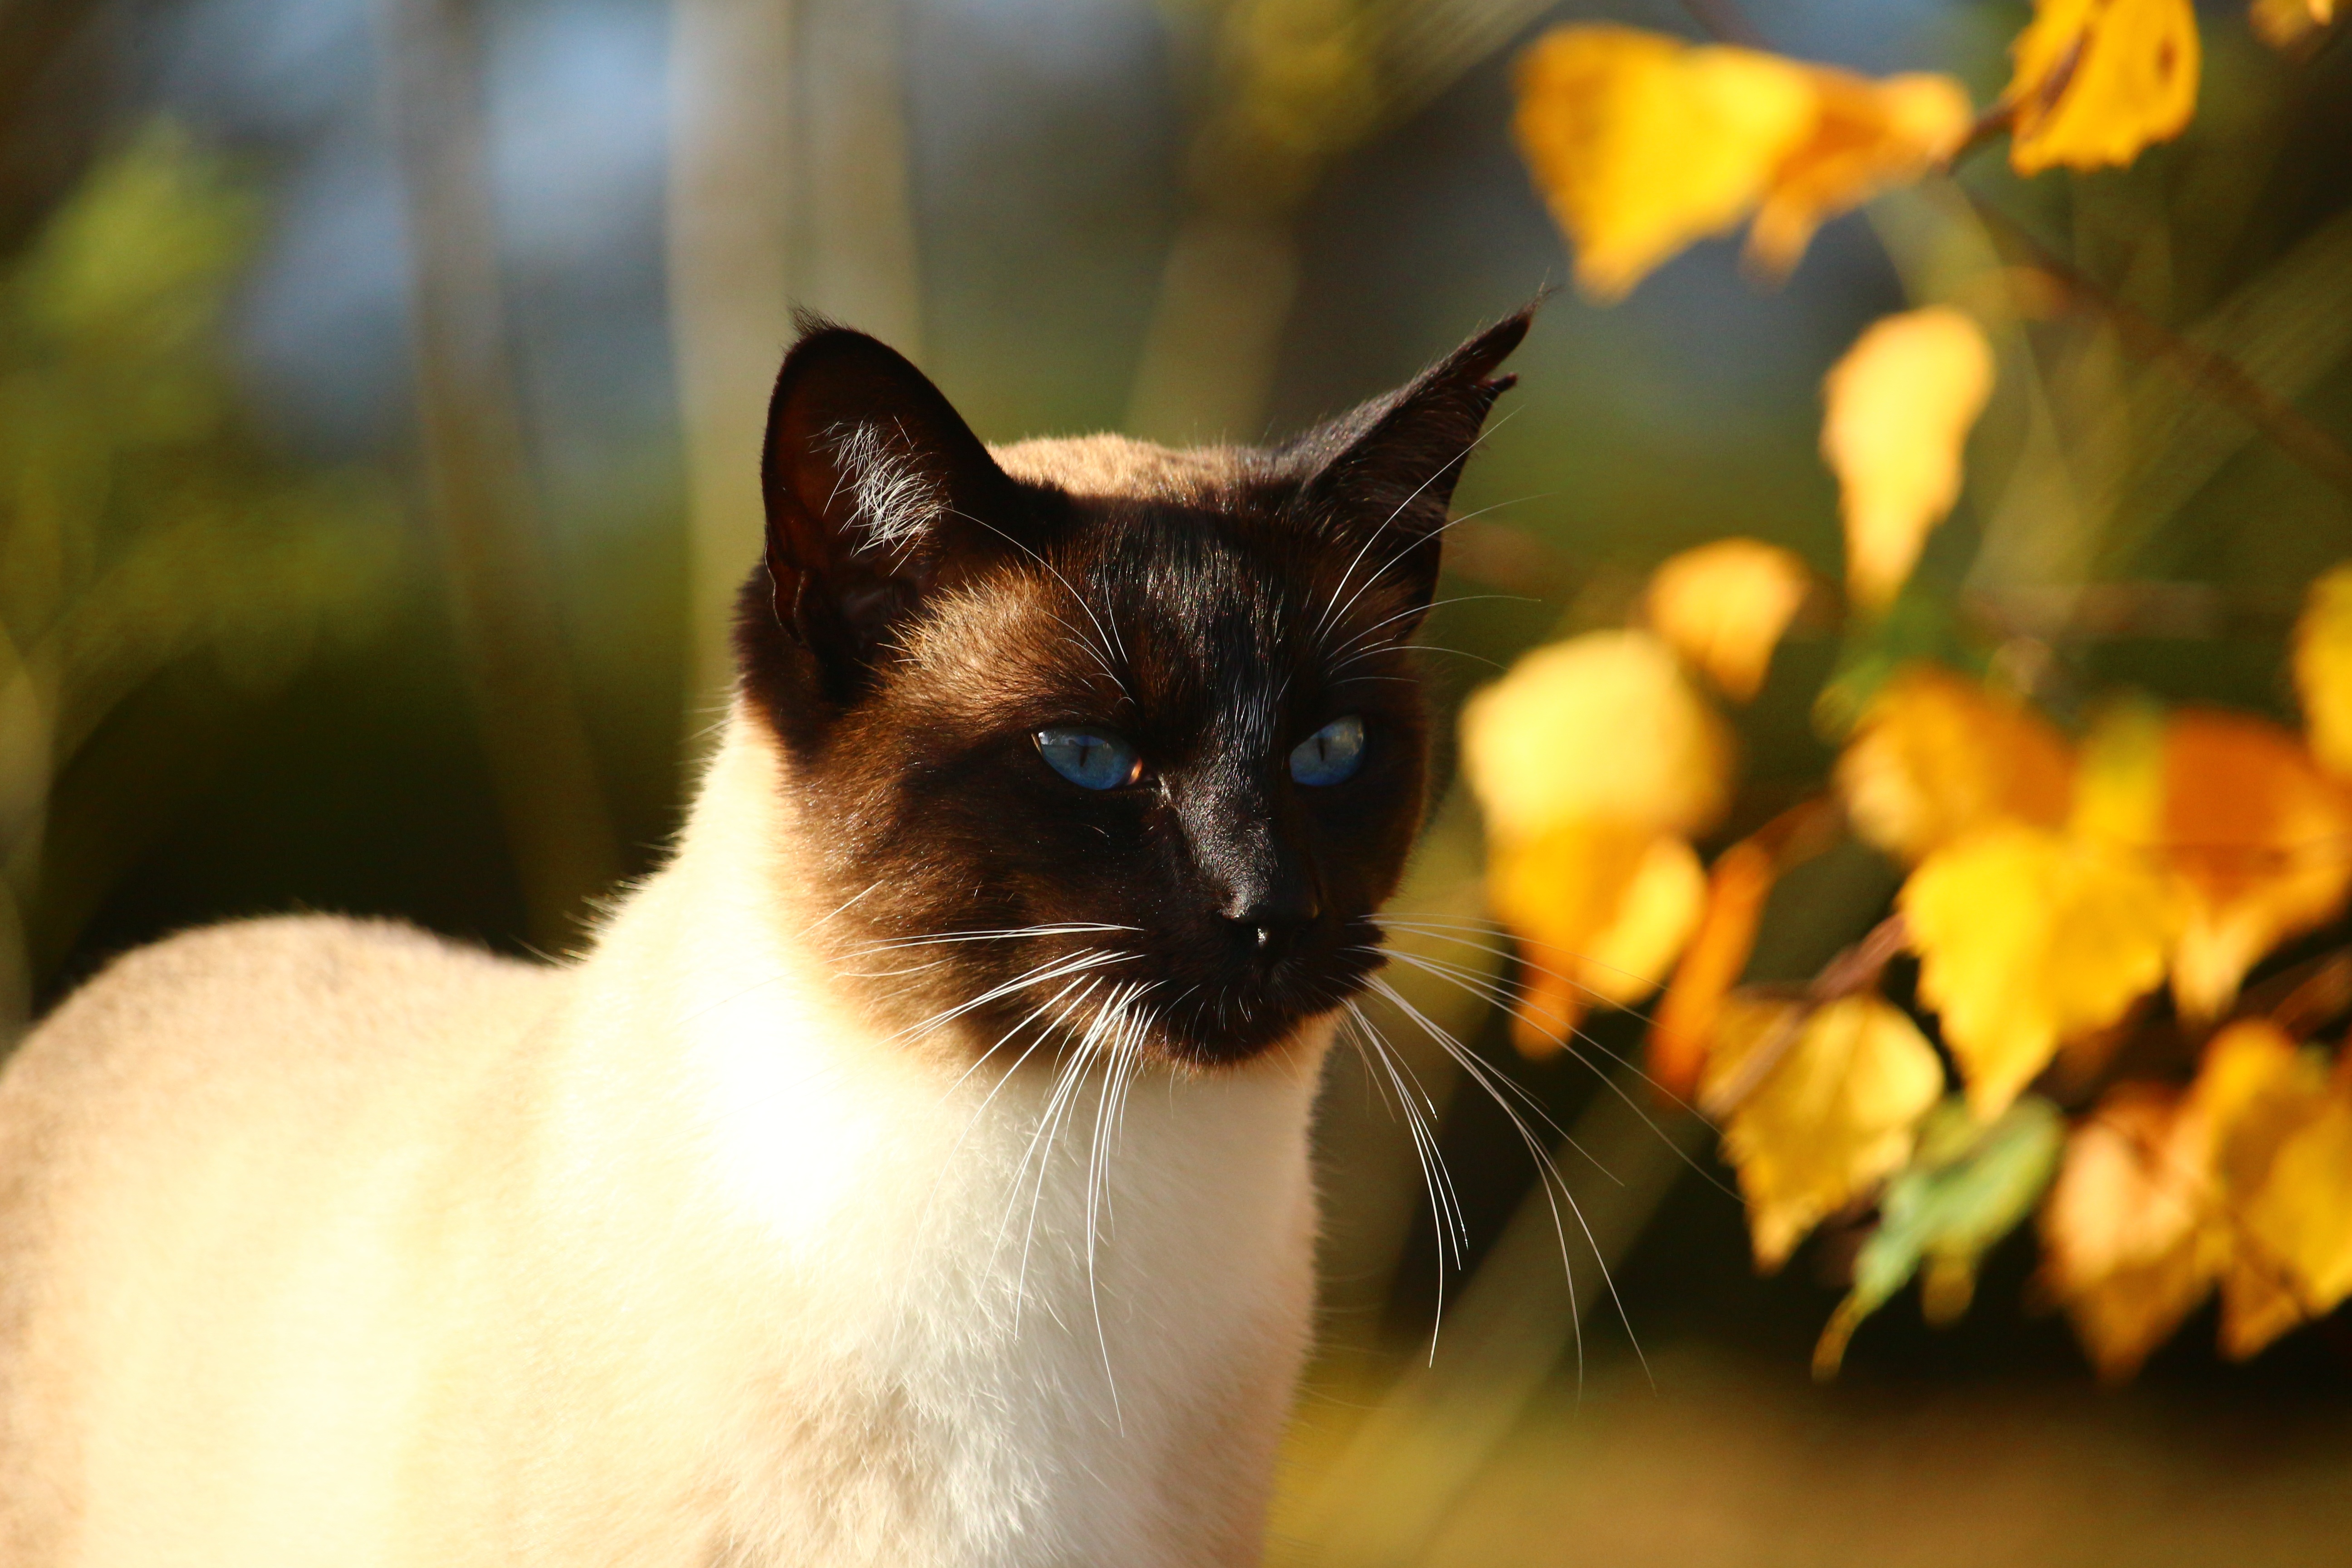
sun, cat, autumn, mammal, black cat, fauna, whiskers, vertebrate, mieze, fall foliage, siamese, siamese cat, small to medium sized cats, cat like mammal